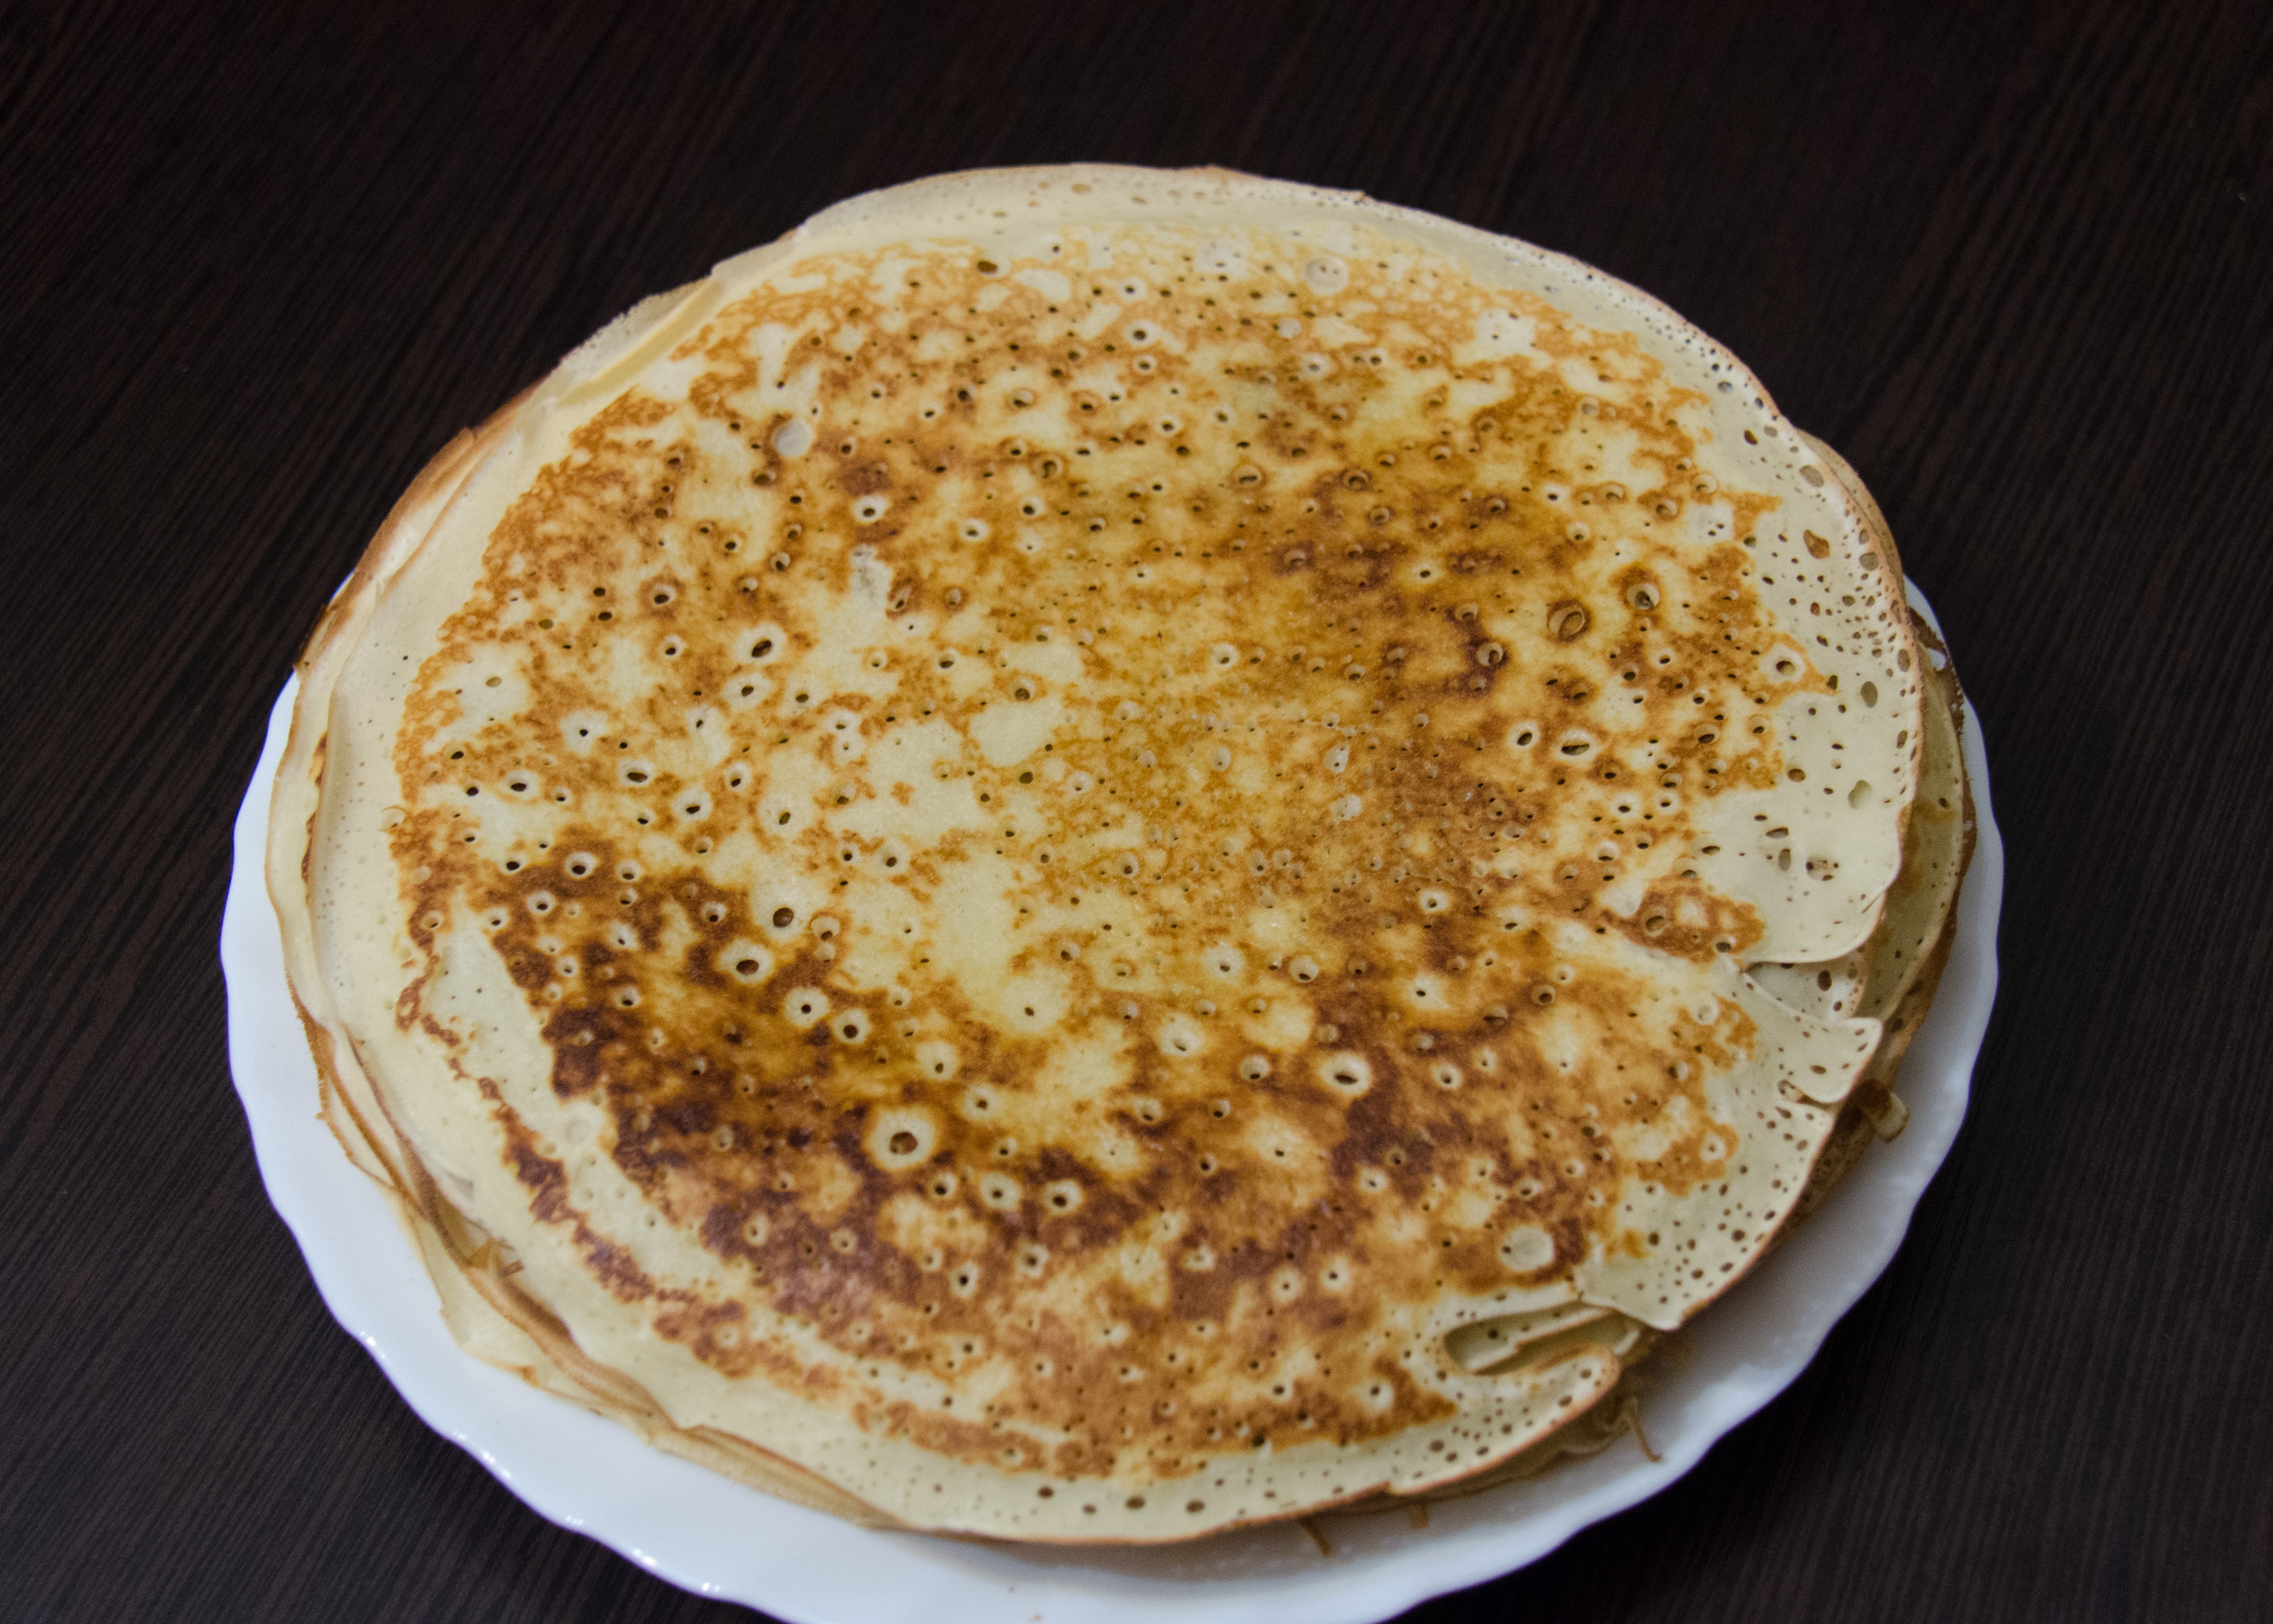
table, dish, meal, food, plate, breakfast, baking, dessert, cuisine, pancake, flour, krupnyj plan, pancakes, the dough, crumpet, pannekoek